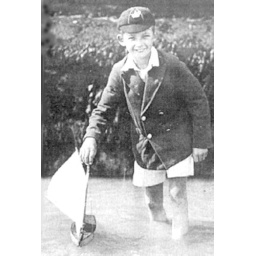
English boy wading in the water with a model sailboat